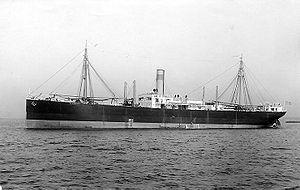
Le SS Panaman est un cargo construit en 1913 pour l'American-Hawaiian Steamship Company. Au cours de la Première Guerre mondiale, il sert dans les forces armées des États-Unis comme USAT Panaman puis USS Panaman. Vers la fin de sa carrière, il est revendu au gouvernement italien et navigue sous le nom de SS Marcella.